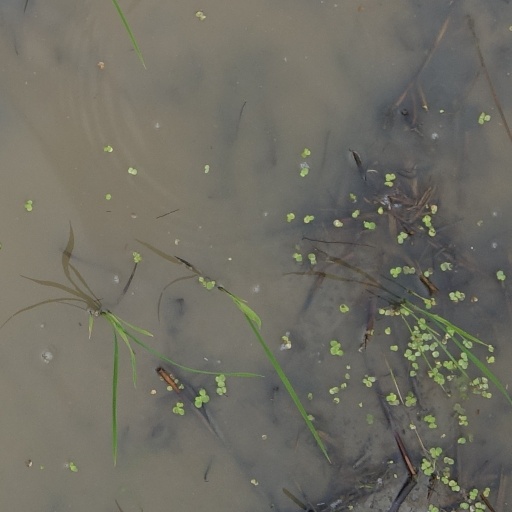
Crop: rice